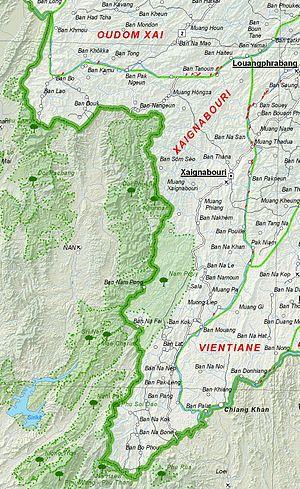
La province de Sayaboury est une province du Nord-Ouest du Laos limitrophe de la Thaïlande. Située sur la rive droite du Mékong, elle a longtemps été disputée entre le Laos et le Siam. Cette province montagneuse est celle qui compte le plus d'éléphants au Laos. Sa capitale est Sayaboury.